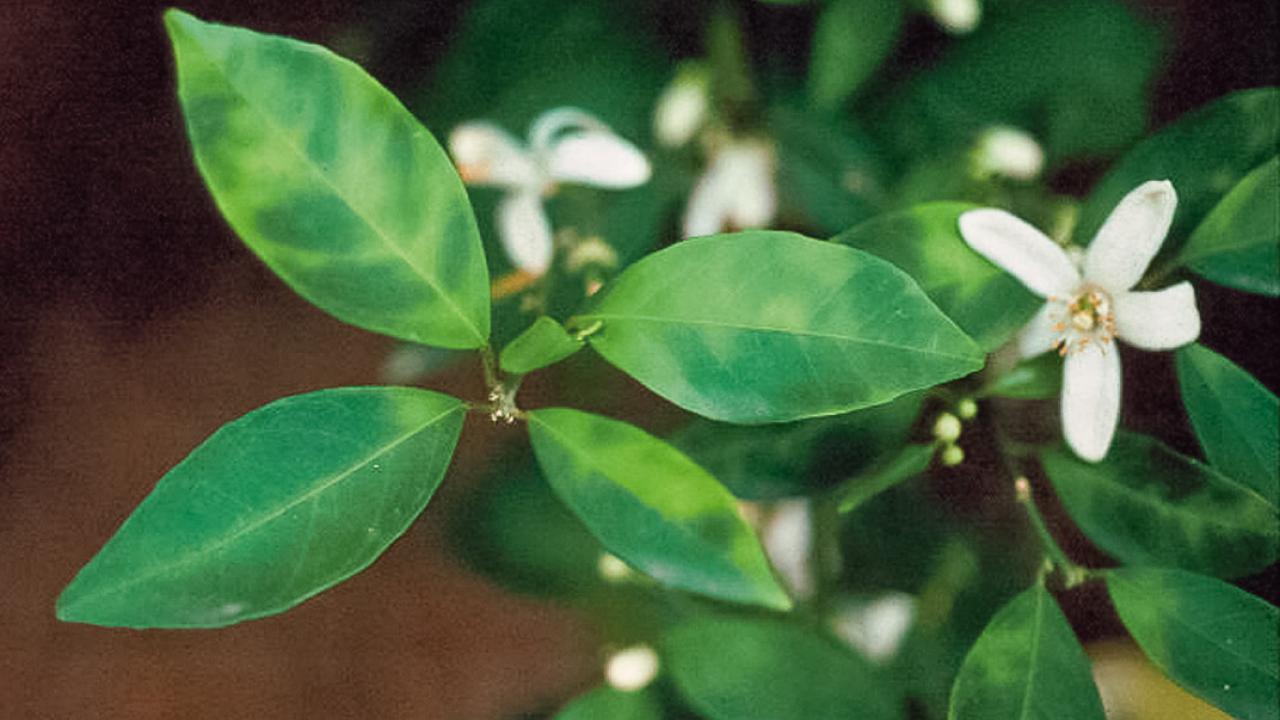
Plant: Citrus
Disease: citrus greening disease